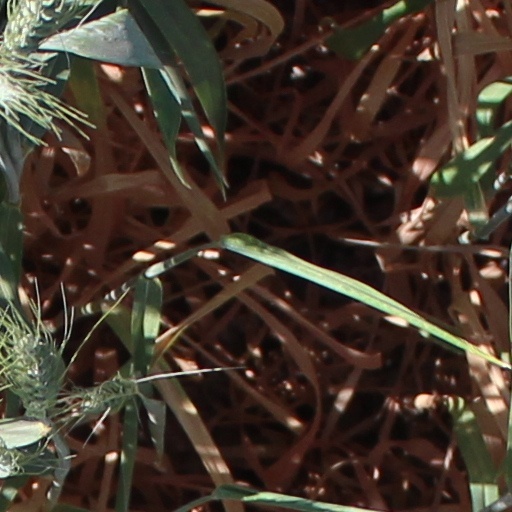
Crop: wheat